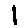
Label: 1